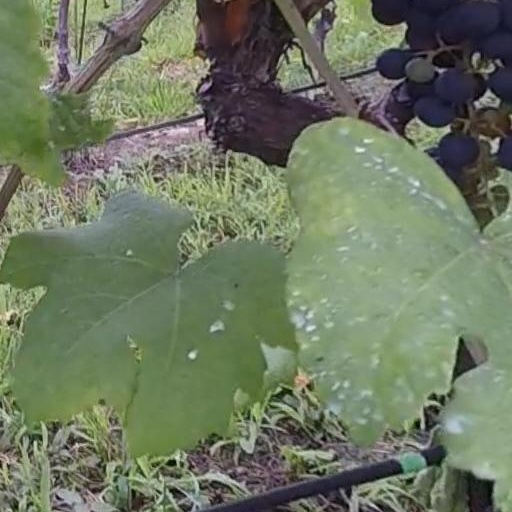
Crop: grape